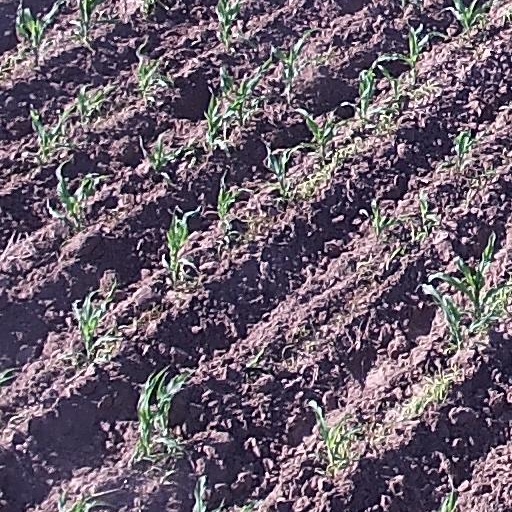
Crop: maize; corn